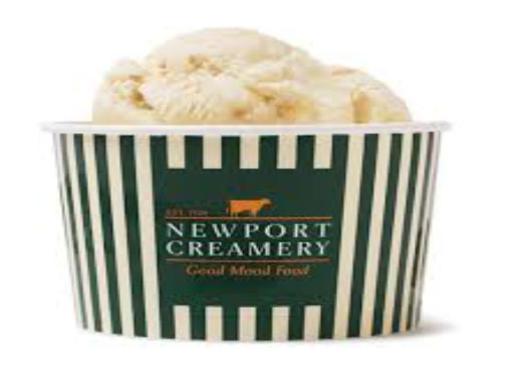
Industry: Food